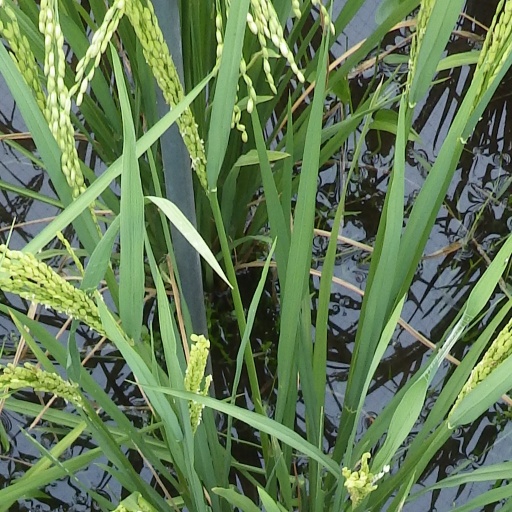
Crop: rice